Auschwitz concentration camp

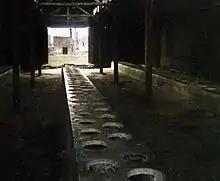
Latrine in the men's quarantine camp, sector BIIa, Auschwitz II, 2003

Certain prisoners, at first non-Jewish Germans but later Jews and non-Jewish Poles, were assigned positions of authority as "Funktionshäftlinge" (functionaries), which gave them access to better housing and food. The "Lagerprominenz" (camp elite) included "Blockschreiber" (barracks clerk), "Kapo" (overseer), "Stubendienst" (barracks orderly), and "Kommandierte" (trusties). Wielding tremendous power over other prisoners, the functionaries developed a reputation as sadists. Very few were prosecuted after the war, because of the difficulty of determining which atrocities had been performed by order of the SS.